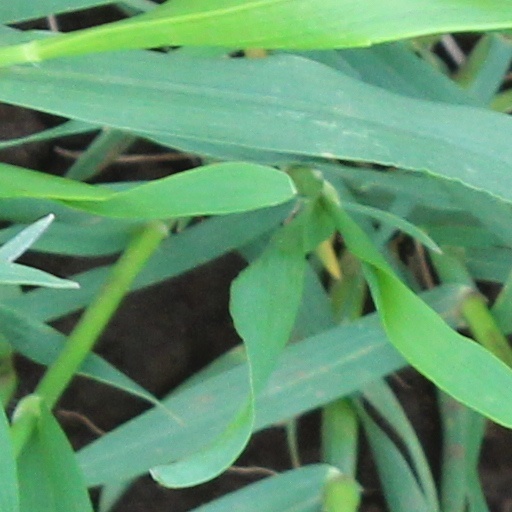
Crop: wheat